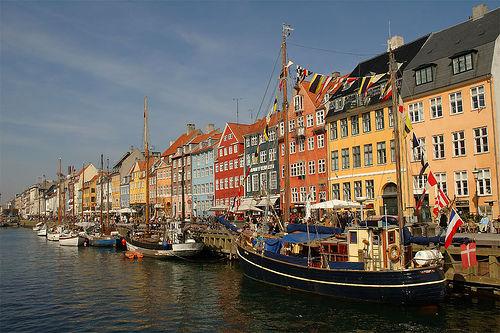
Weather: sun or clear